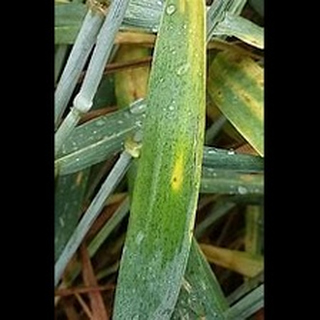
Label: wheat_tan_spot